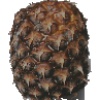
Label: Pineapple 1